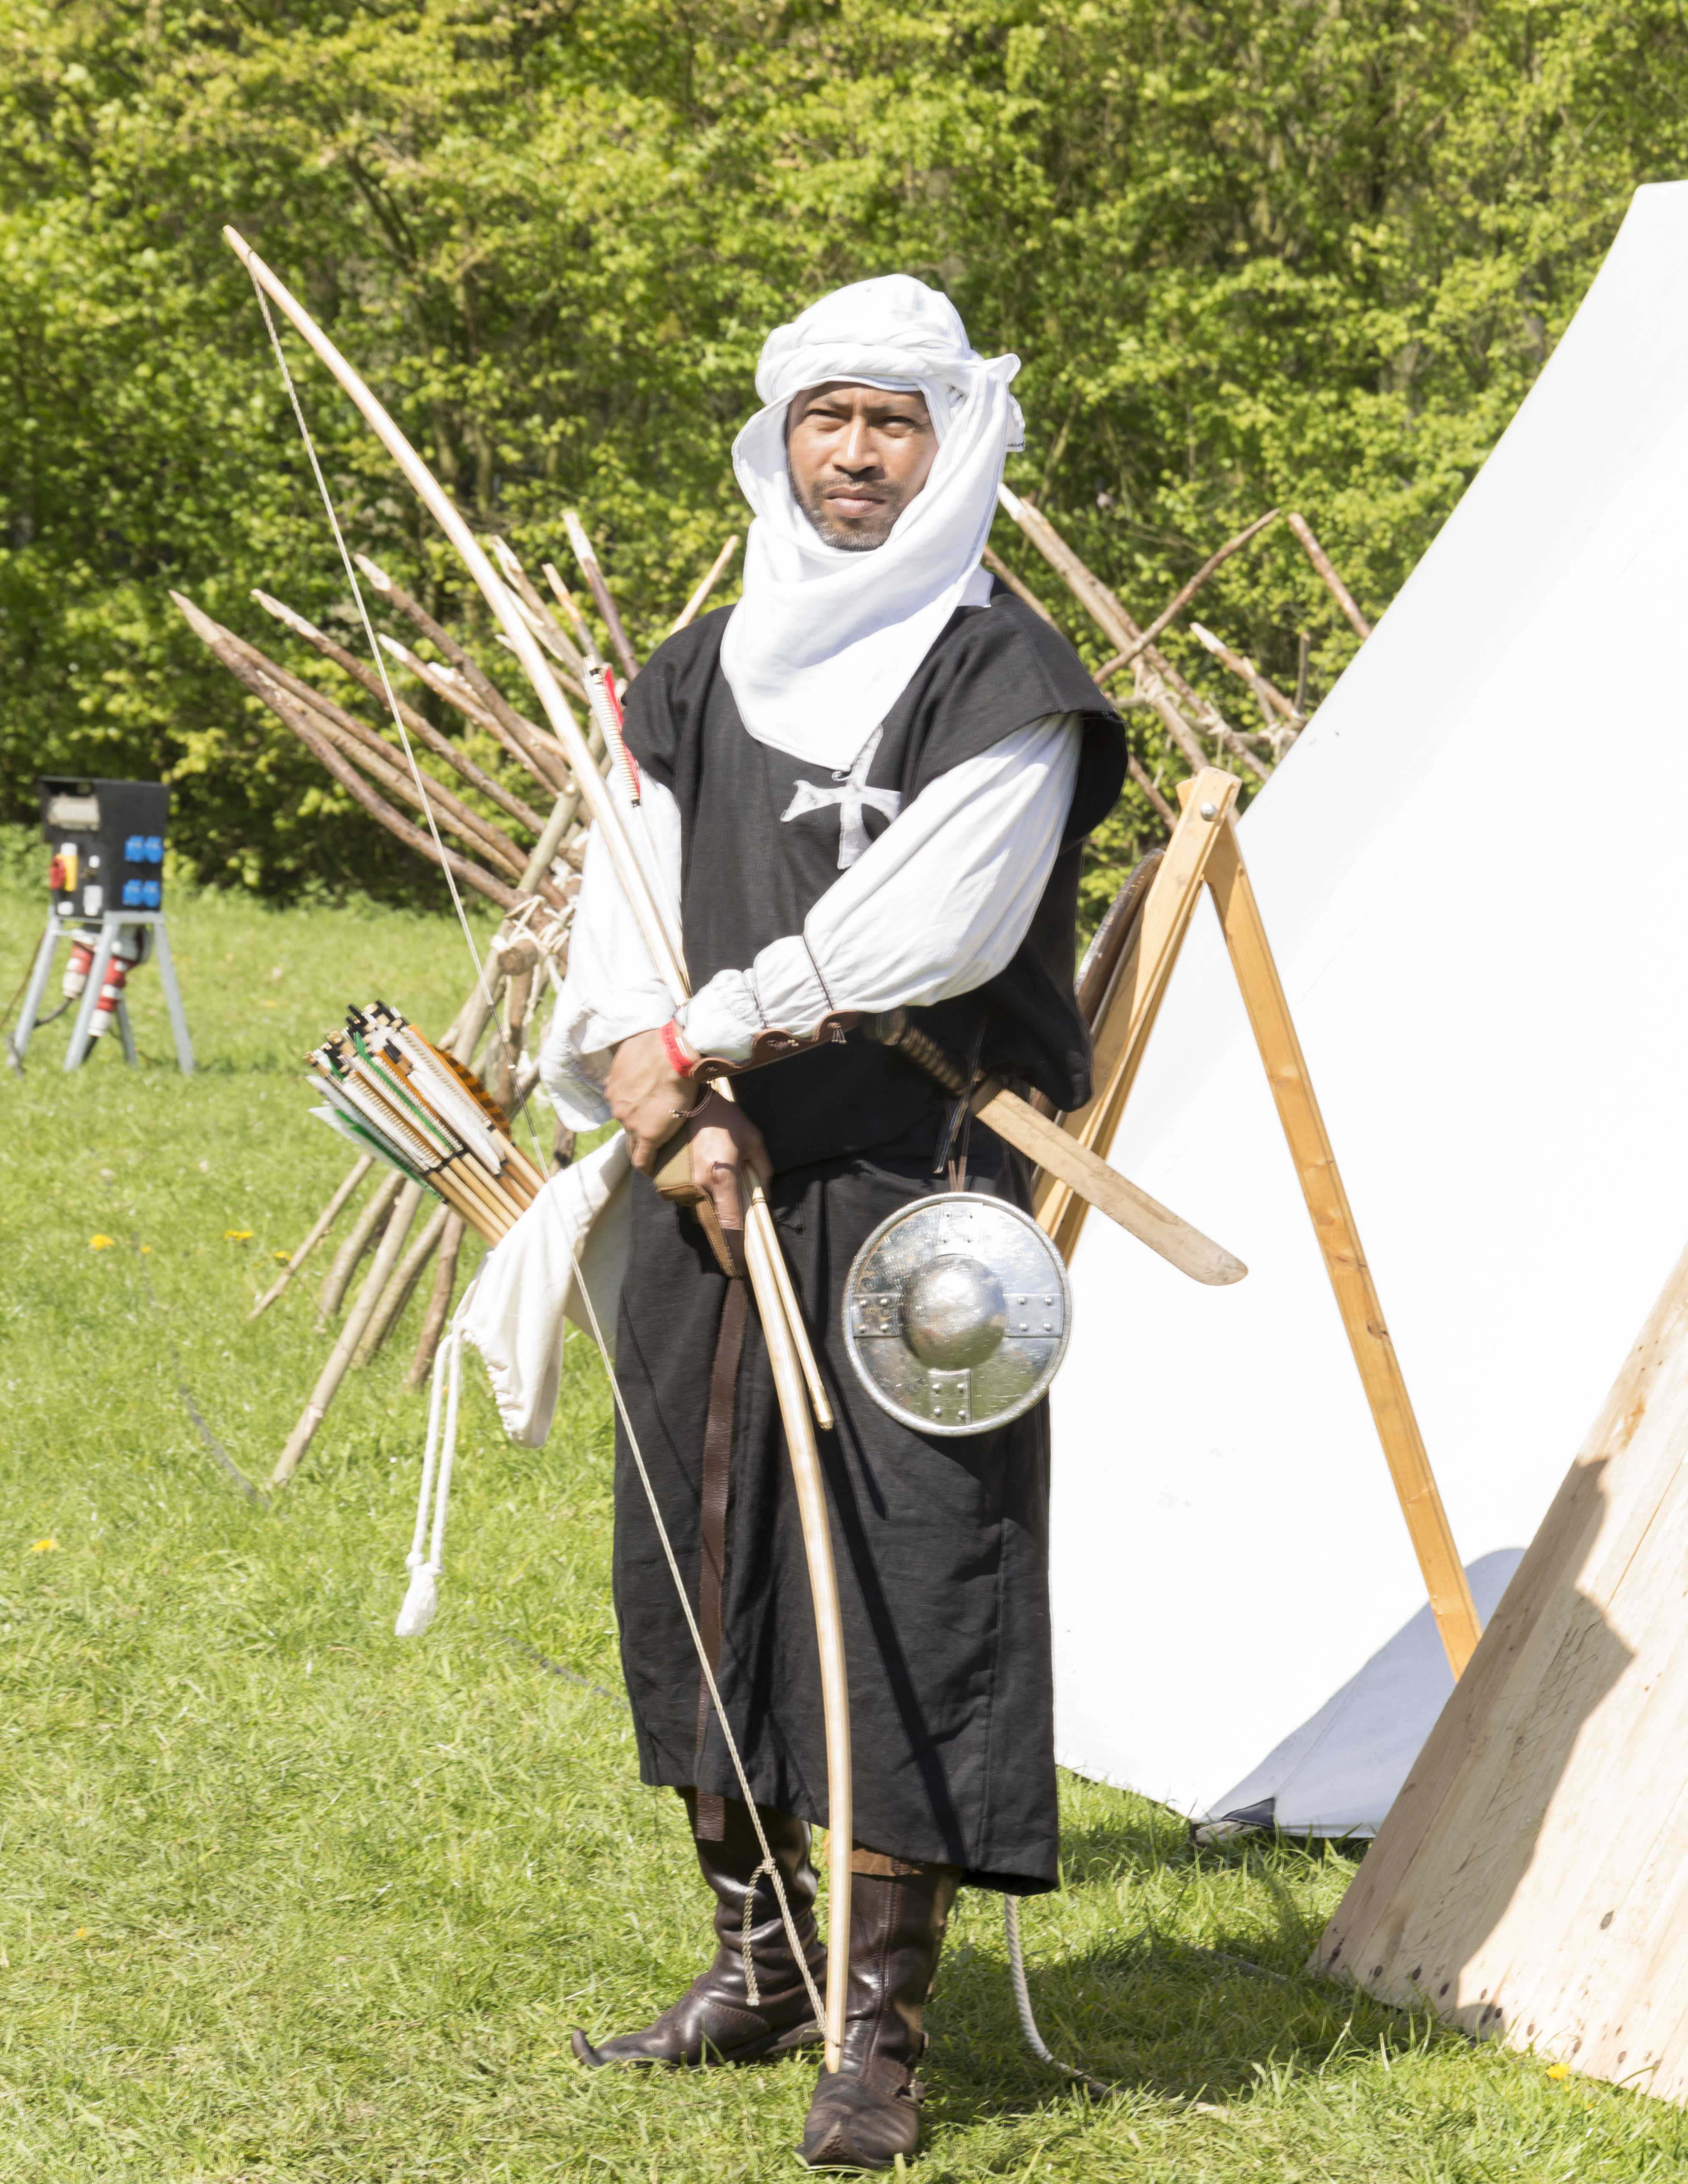
outdoor, people, photography, van, photo, nikon, cosplay, medieval, holland, festival, nederland, netherlands, de, fun, dutch, outdoorphotography, picture, photograph, fotos, foto, fotografie, pd, event, costume, kasteel, middle ages, archery, paulvandevelde, pdvandevelde, padagudaloma, dordrecht, nederlandinfotos, eventphotography, evenementenfotografie, pvdvfotografie, pdvandeveldedordrecht, nederlandsefotografie, dutchphotogaraphy, totallydutch, fotografienederland, hollandsefotografie, fotografieholland, velde, haarzuilens, dehaar, elfia, eff, kasteeldehaar, elffantasyfair, elfiahaarzuilens, elfia2014, eff2014, medival, brass instrument, bow and arrow, longbow